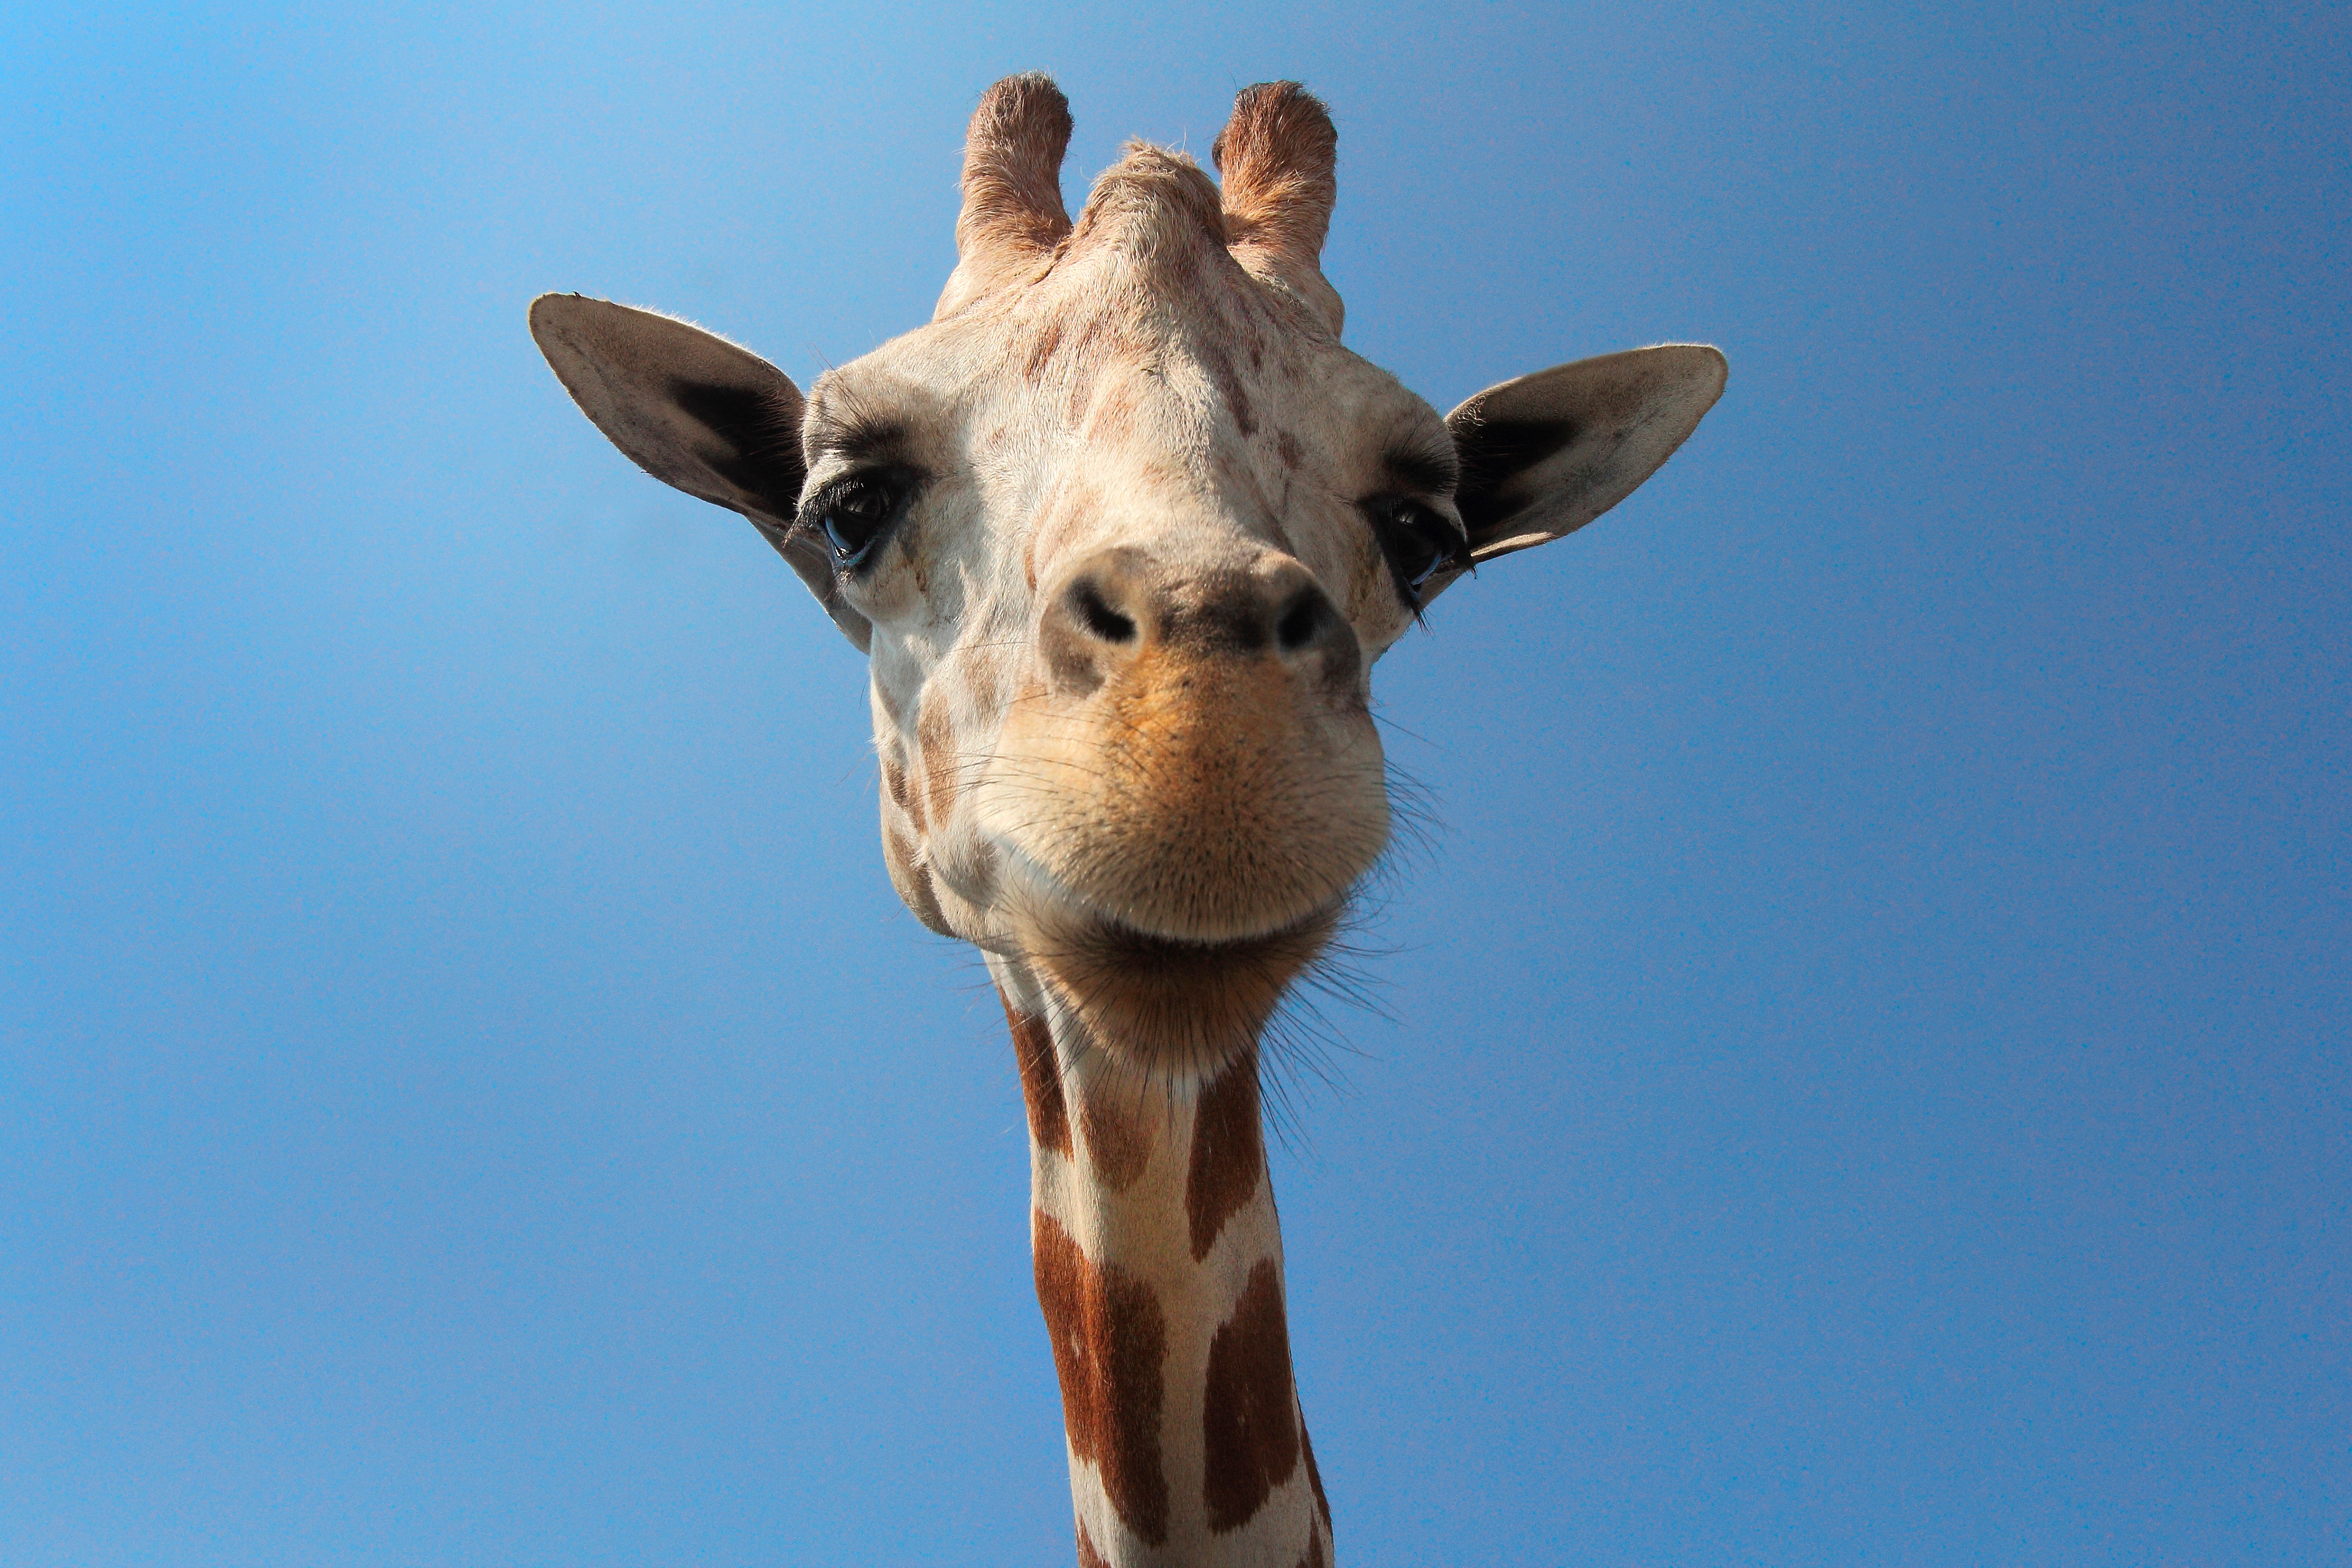
wildlife, mammal, fauna, giraffe, vertebrate, giraffidae